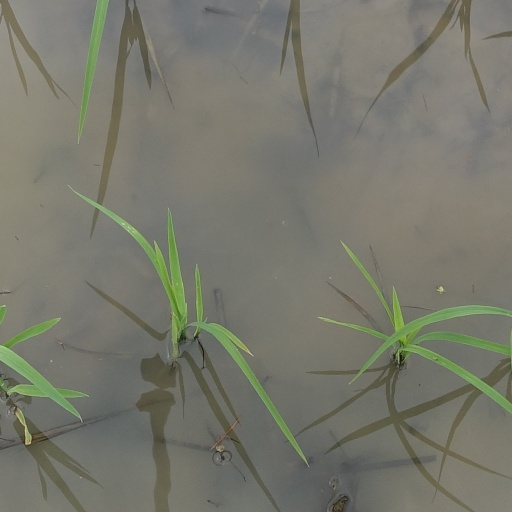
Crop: rice